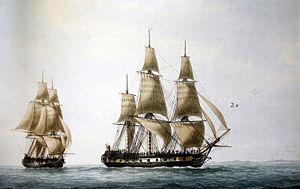
La Recherche était une gabare de 20 canons de classe Marsouin de la Marine royale française, plus tard reclassée en frégate armée de 12 canons. La Recherche est l'un des deux navires ayant pris part à l'expédition conduite par le contre-amiral d'Entrecasteaux, aux côtés de L'Espérance. La baie de la Recherche fut nommée en référence à cette frégate.
L'expédition d'Entrecasteaux est une mission de secours ordonnée par l'Assemblée constituante et placée sous les ordres du contre-amiral Antoine Bruny d'Entrecasteaux dans l'océan Pacifique pour retrouver les traces de l'expédition scientifique conduite par le célèbre navigateur et explorateur La Pérouse, dont on était sans nouvelles depuis trois ans. C'est également un voyage d'exploration scientifique, utile à la navigation, à la géographie, au commerce, aux arts et aux sciences, qui disposa de moyens supérieurs à ceux de Lapérouse pour remplir sa mission en astronomie et en géographie mais pas en ce qui concerne sa pharmacopée, transformant ce voyage en catastrophe sanitaire.
Félix Delahaye est un jardinier français qui servit lors de l'expédition d'Entrecasteaux envoyée par l'Assemblée constituante et par Louis XVI à la recherche de l'explorateur Jean-François La Pérouse, dont on était sans nouvelles depuis trois ans.
L'Espérance était une gabare de classe Rhône de la Marine royale française, plus tard reconvertie en frégate. L'Espérance est l'un des deux navires ayant pris part à l'expédition conduite par le contre-amiral d'Entrecasteaux, aux côtés de La Recherche. L'Espérance a donné son nom à la baie de l'Espérance et à la ville australienne d'Esperance en Australie-Occidentale.
Jean-Michel Huon de Kermadec, né le 12 septembre 1748 au Manoir du Tromeur, à Bohars, près de Brest, dans le Finistère et décédé le 6 mai 1793 dans la baie de Balade, est un navigateur français du XVIIIᵉ siècle. Entré à 18 ans dans la Marine royale, il participe à la guerre d'indépendance des États-Unis sous les ordres du comte d'Orvilliers et de La Motte-Picquet. La paix revenue, il part en 1785 pour un voyage d'exploration scientifique commandé par le contre-amiral Bruny d'Entrecasteaux au Levant. En 1791, il est choisi pour seconder Bruny d'Entrecasteaux dans sa tentative de retrouver Monsieur de La Pérouse, dont on était sans nouvelles depuis trois ans. Il meurt de la tuberculose pendant cette expédition.
Jean François de Galaup, comte de La Pérouse, né au château du Gô, dans la paroisse de Saint-Julien à deux lieues d'Albi, est un officier de marine et un explorateur français.